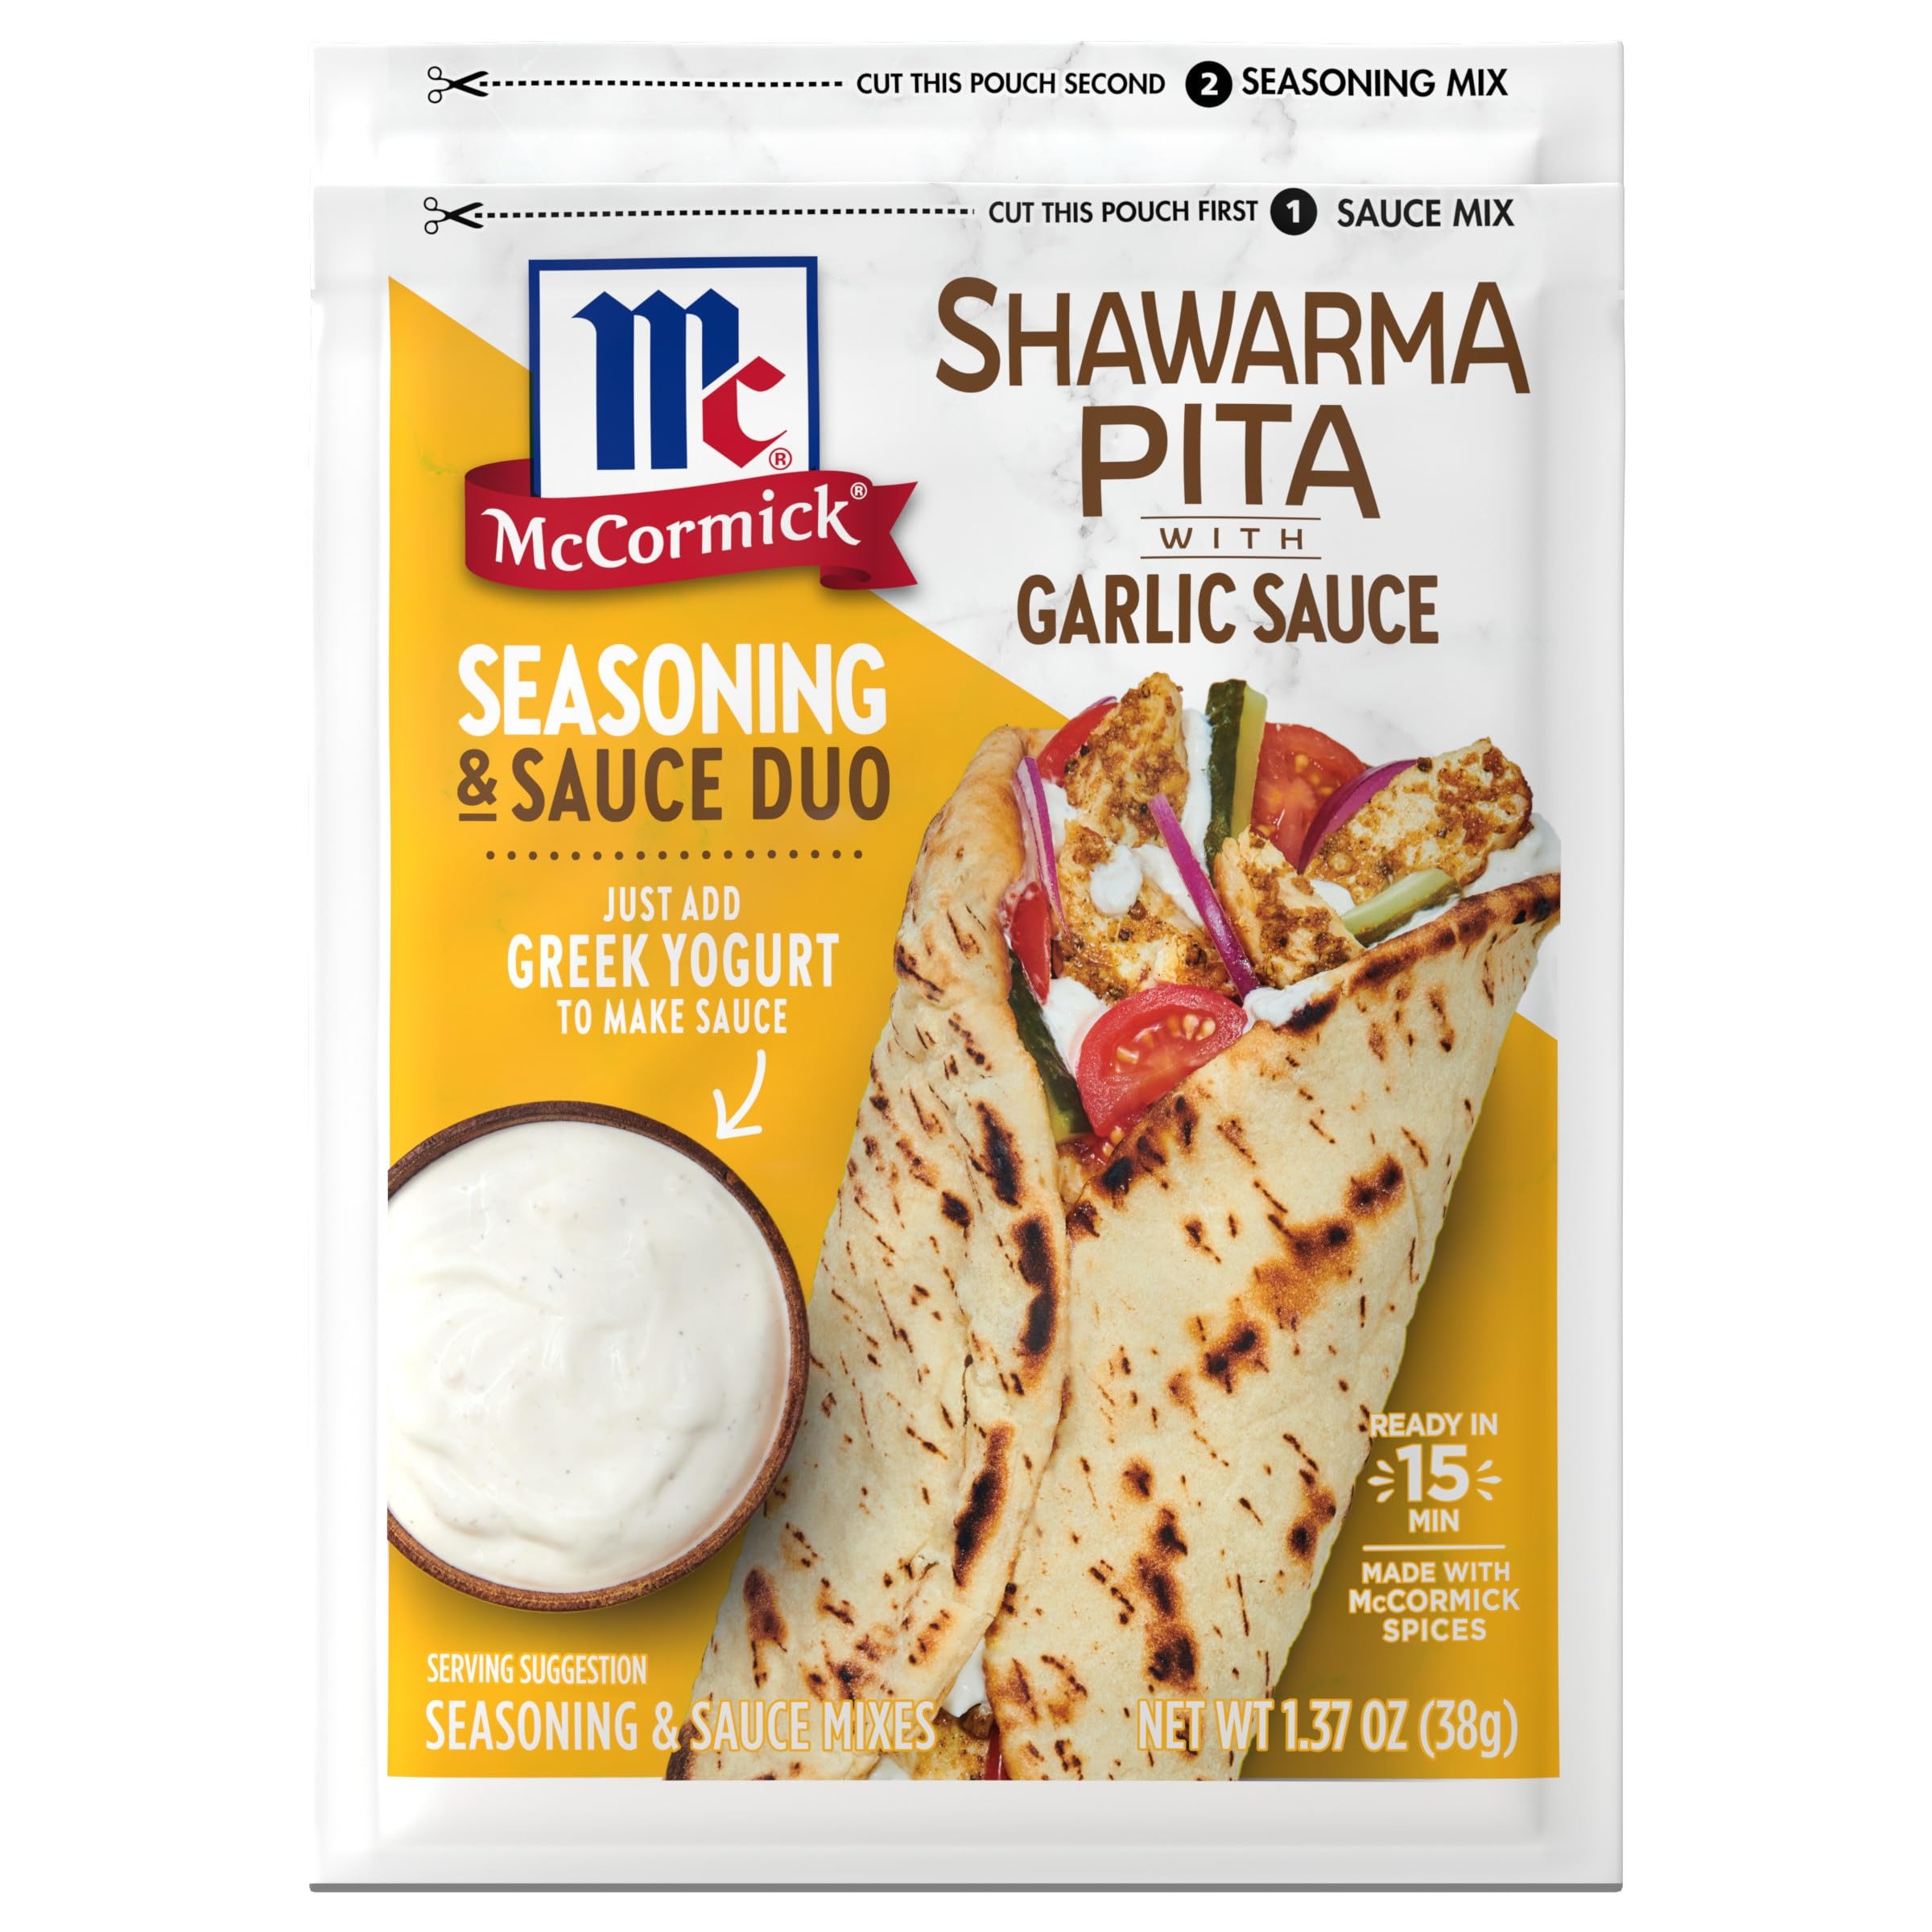
Item Name: McCormick Shawarma Pita Seasoning with Garlic Sauce Mix, 1.37 oz
Bullet Point 1: Seasoning & Sauce Mixes for chicken shawarma pita with garlic sauce
Bullet Point 2: All the flavor you need for an easy, complete meal
Bullet Point 3: Garlic sauce and shawarma filling requires just 15-minute prep time
Bullet Point 4: Add Greek yogurt to Sauce Mix pouch to make garlic sauce
Bullet Point 5: Sauté chicken breast strips with the Seasoning Mix pouch for the filling
Value: 1.37
Unit: Ounce

Price: 2.17